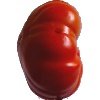
Label: Tomato 3